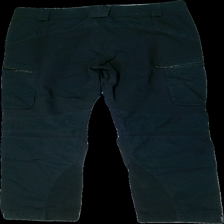
View: back
Type: Trousers
Category: Men
Brand: Not in the list
Brand text on label: Lundhags
Colors: Blue
Material: 64% polyester, 36% cotton
Cut: Regular
Size: 50
Season: All
Stains: Minor
Price range: <50
Recommended usage: Reuse